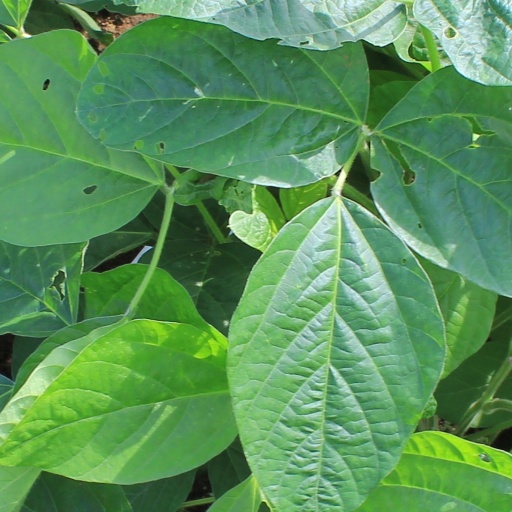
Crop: soybean